MG-Lola EX257

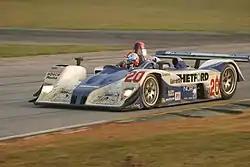
Dyson Racing's MG-Lola EX257 at the 2005 Petit Le Mans.

The MG-Lola EX257 (sometimes referred to as simply MG EX257) is a Le Mans Prototype racing car built by Lola for the MG car company for their attempt to compete again at the 24 Hours of Le Mans in . The car has had many years of mixed success since its introduction, even in privateer hands.